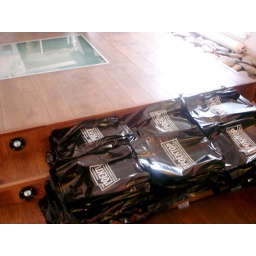
PROJECTOR magazines in black plastic bags